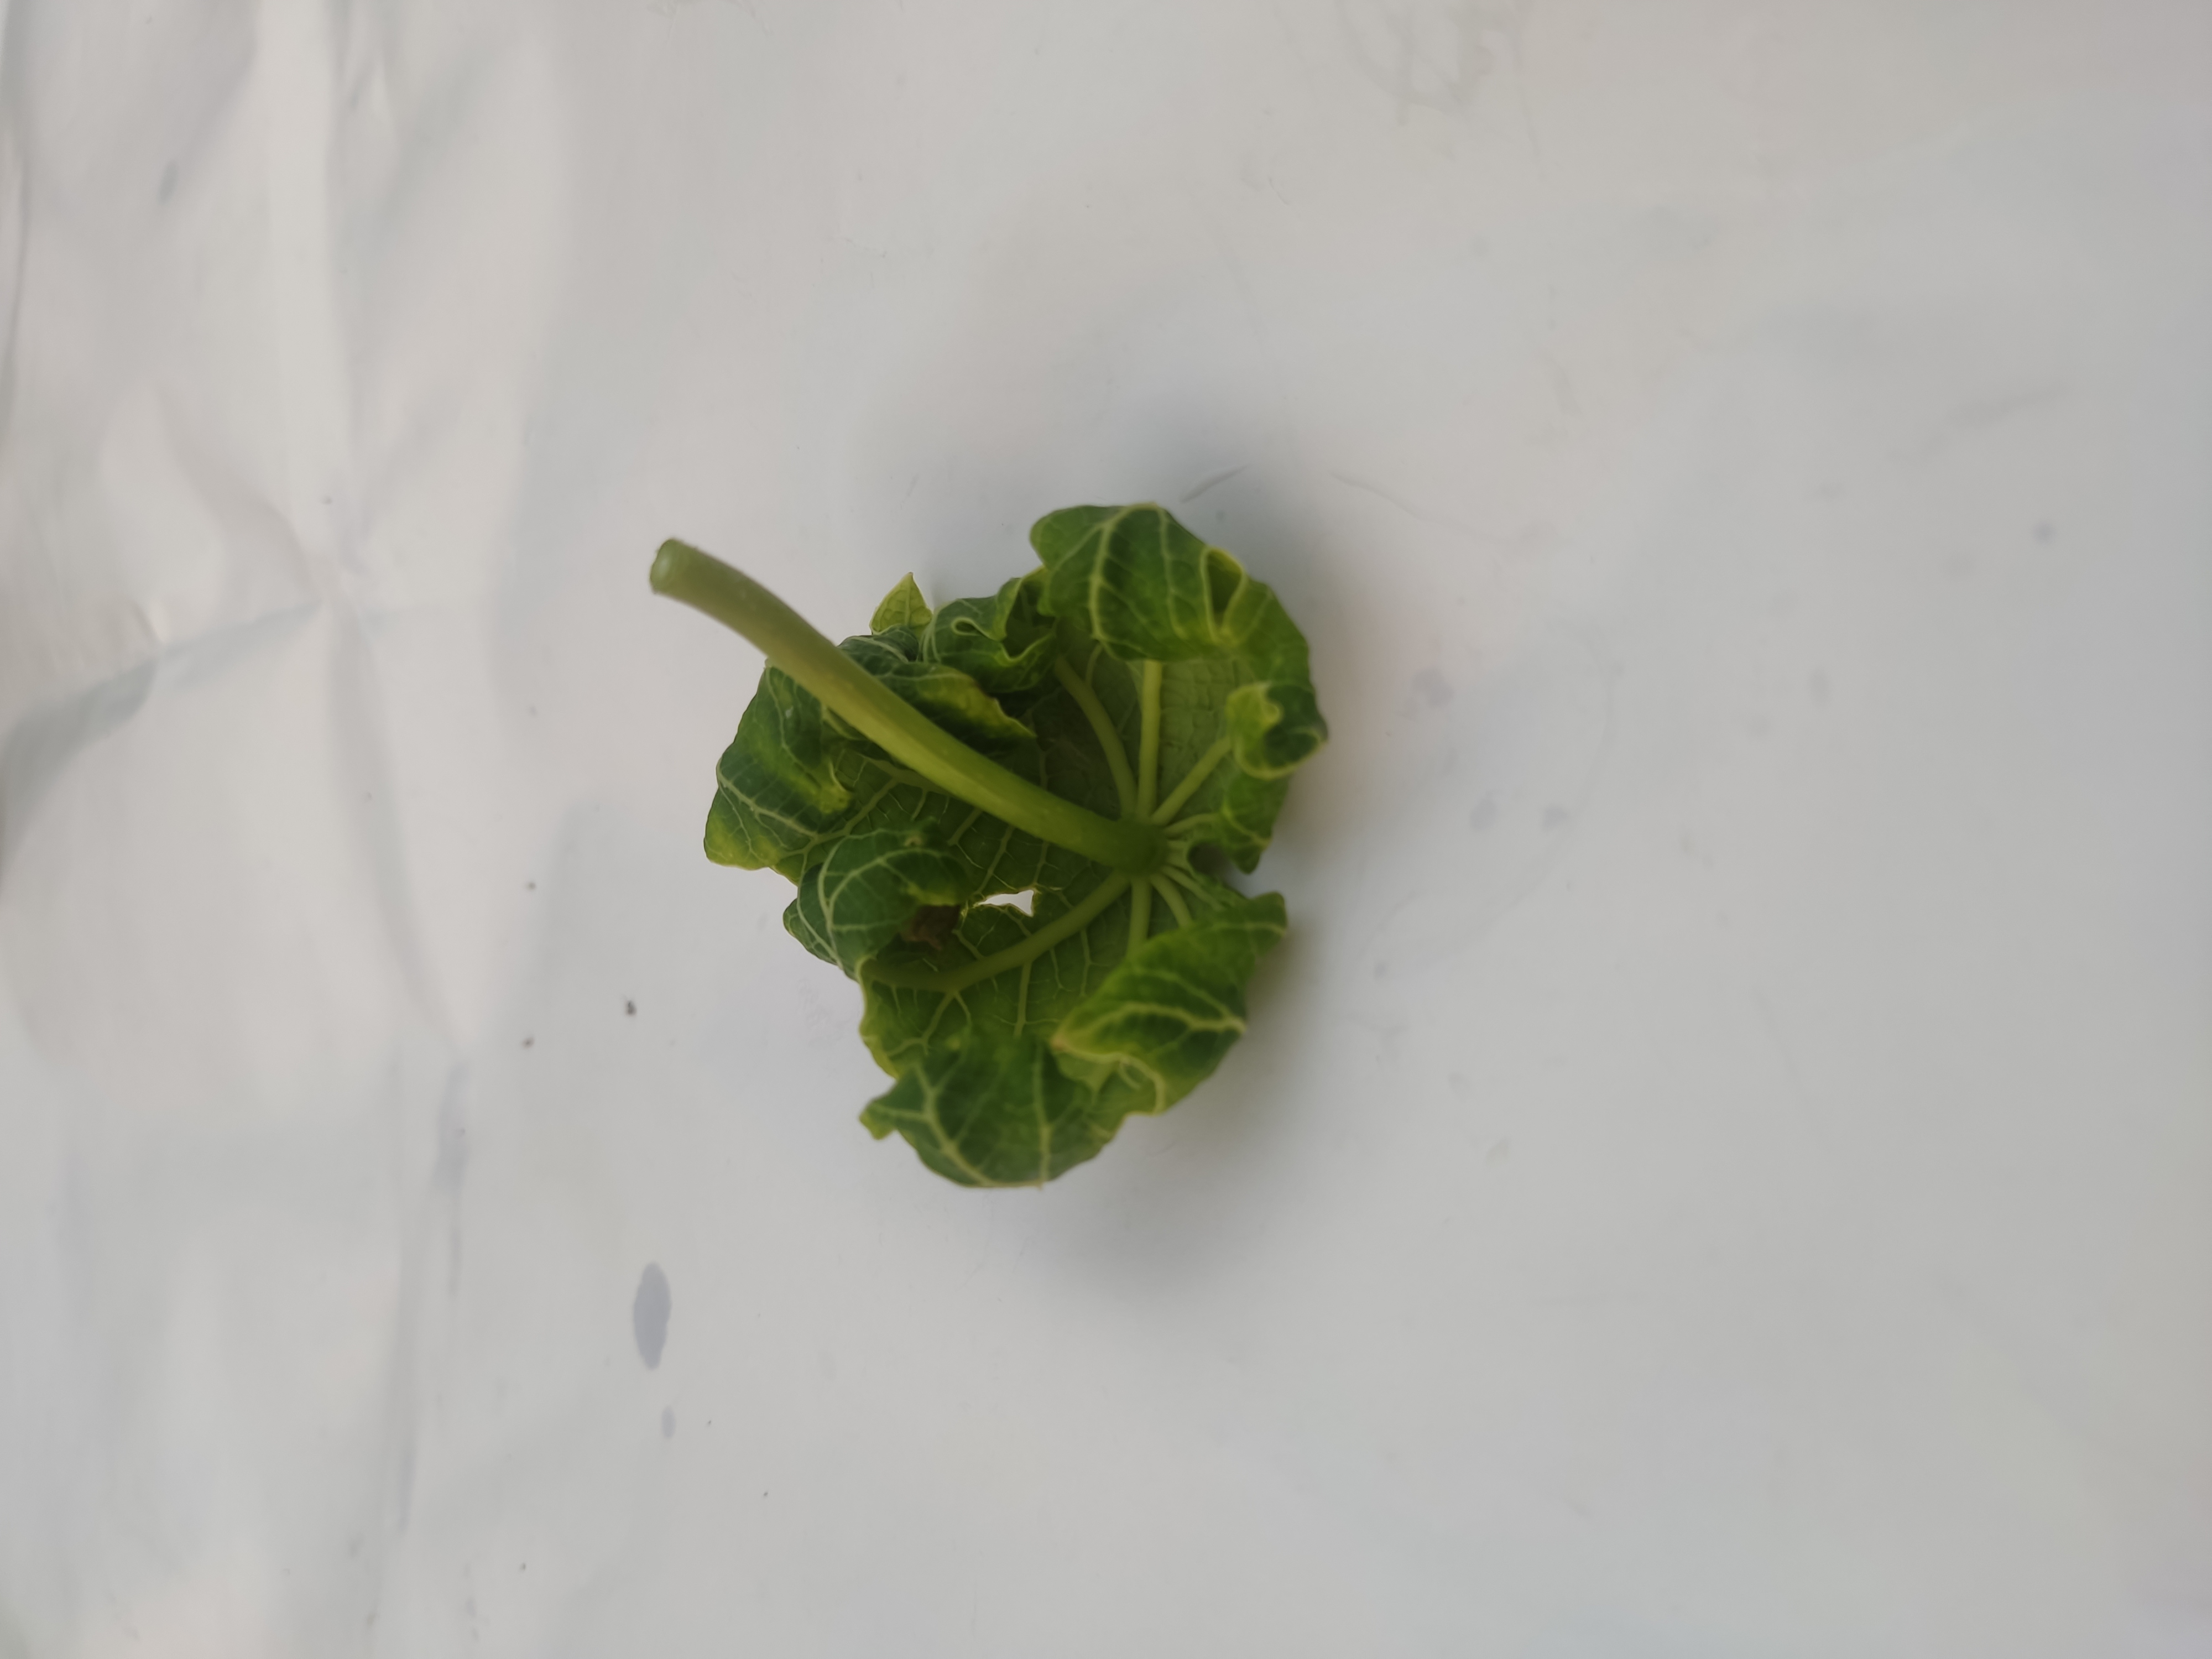
Label: Leaf Curl